Jakob Christoph Blarer von Wartensee

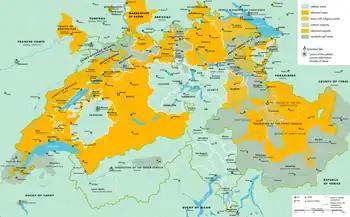
Religious divisions of the Swiss Confederation in the 17th and 18th centuries

Starting in 1576, he was planning an alliance with the Catholic cantons in order to restore the power of the Bishopric of Basel. Basel had converted to the Reformation during the first half of the 16th century. After costly negotiations and with the help of Ludwig Pfyffer von Altishofen and the nuncios Ninguarda Feliciano and Giovanni Francesco Bonomi, a catholic mutual assistance pact was signed on 28 September 1579 in Lucerne and all parties swore to uphold the pact on 11 January 1580 in Porrentruy. This provided a base of support for Blarer's goals; the Catholic renewal of the diocese's subjects, to prevent further removal of existing "Burgrecht" (rights between a town and the surrounding villages), the recovery of former Catholic dominions within and outside the city of Basel as well as restitution of cathedral's property.